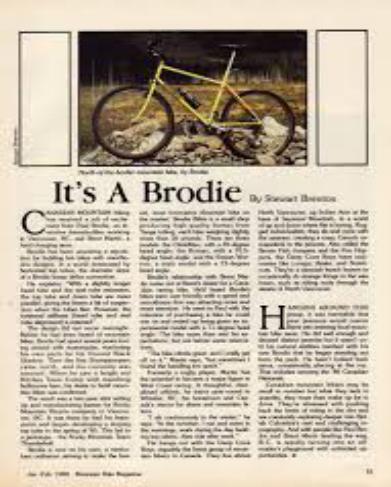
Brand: brodie bicycles
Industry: Transportation